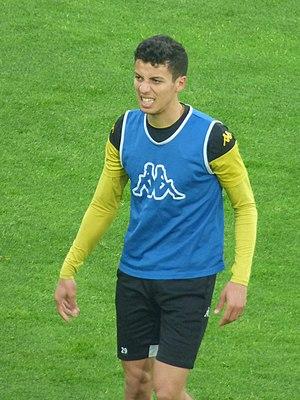
Amine Talal avant le match RC Lens / US Orléans, le 17 mai 2019, comptant pour la 38ème journée du championnat de France de football de Ligue 2 2018-2019, au Stade Bollaert-Delelis.